Dentalium shell

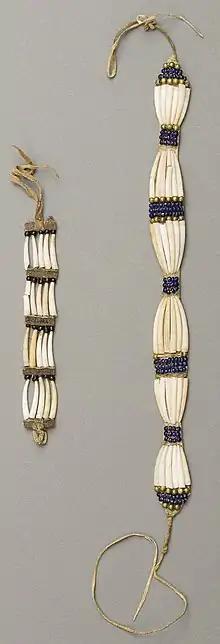
Plateau dentalium choker and bracelet, from Nez Perce National Historical Park, 19th century, made using "Antalis pretiosa" shells

The word dentalium, as commonly used by Native American artists and anthropologists, refers to tooth shells or tusk shells used in indigenous jewelry, adornment, and commerce in western Canada and the United States. These tusk shells are a kind of seashell, specifically the shells of scaphopod mollusks. The name "dentalium" is based on the scientific name for the genus "Dentalium", but because the taxonomy has changed over time, not all of the species used are still placed in that genus; however, all of the species are certainly in the family Dentaliidae.